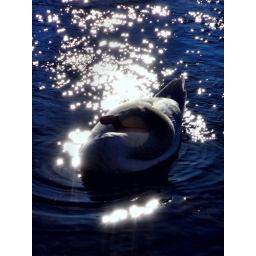
I have met a friendly swan family when waiting for my car being inspected in the service station.